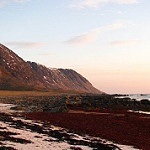
Label: mountain